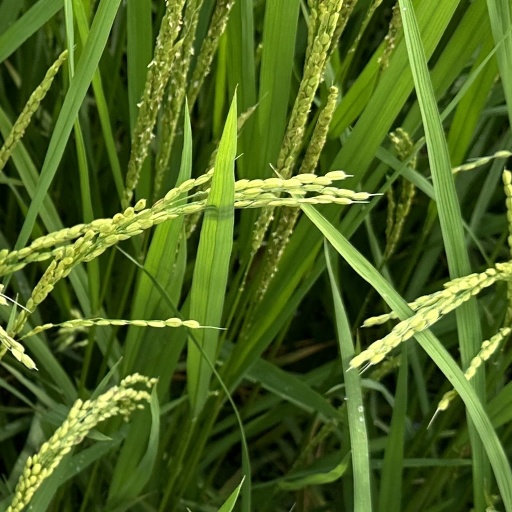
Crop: rice